Pennsylvania Railroad class D4

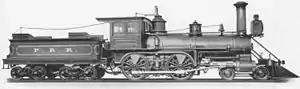

The Pennsylvania Railroad's steam locomotive class D4 (formerly Class C (anthracite), pre-1895) comprised thirty-seven anthracite-burning locomotives intended for general passenger and freight service on the PRR's New Jersey lines, constructed at the railroad's own Altoona Works (now owned by Norfolk Southern) during 1873–1890.